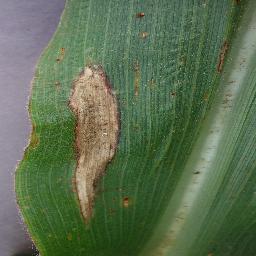
Label: Corn___Northern_Leaf_Blight